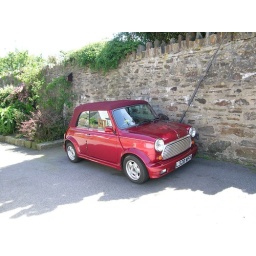
Looks impressive against the old stone wall